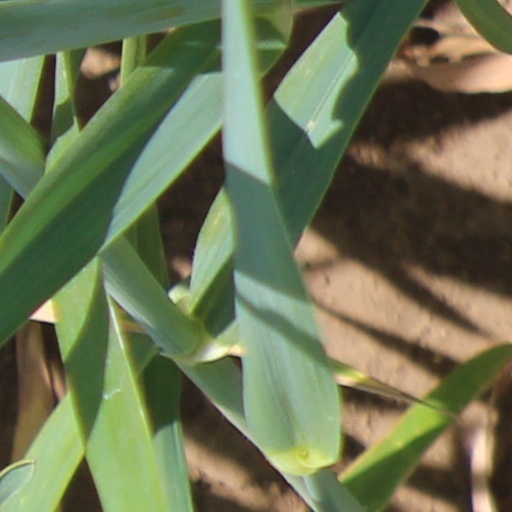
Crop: wheat